The Leeds Studios

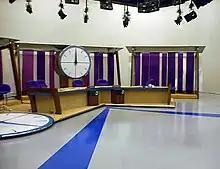
The 2003 "Countdown" set in studio 3

There are other studios in adjacent buildings, some owned by ITV plc and others being independent, however none of these studios were purpose built. A notable one which is not run by ITV plc is Studio 81, which is particularly large at 16,000 sq ft (230 ft × 70 ft) and used for the filming of single-camera dramas.